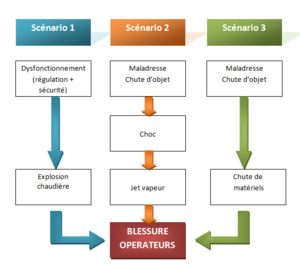
Exemple d'arbre logique d'explosion de chaudière
La méthode MOSAR, méthode organisée systémique d'analyse des risques, est une méthode d'analyse des risques a priori, de type sûreté de fonctionnement. Elle consiste en la décomposition du système à étudier en sous-systèmes, à étudier chaque sous-système indépendamment ainsi que les interactions possibles entre ceux-ci.